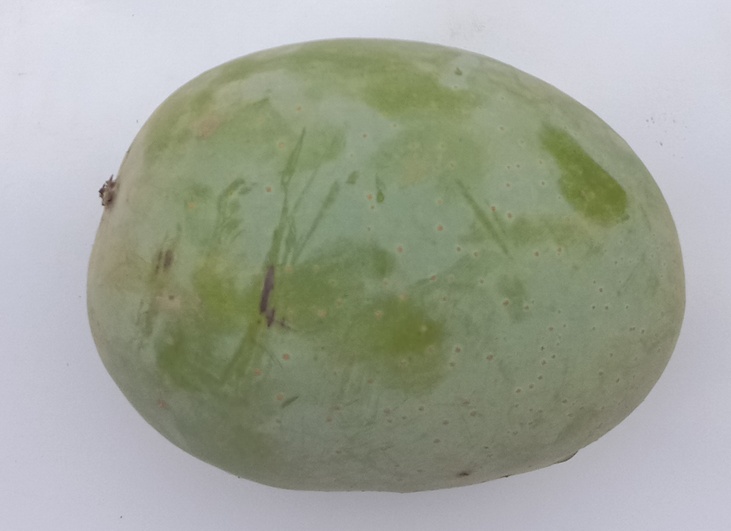
Mango variety: Langra